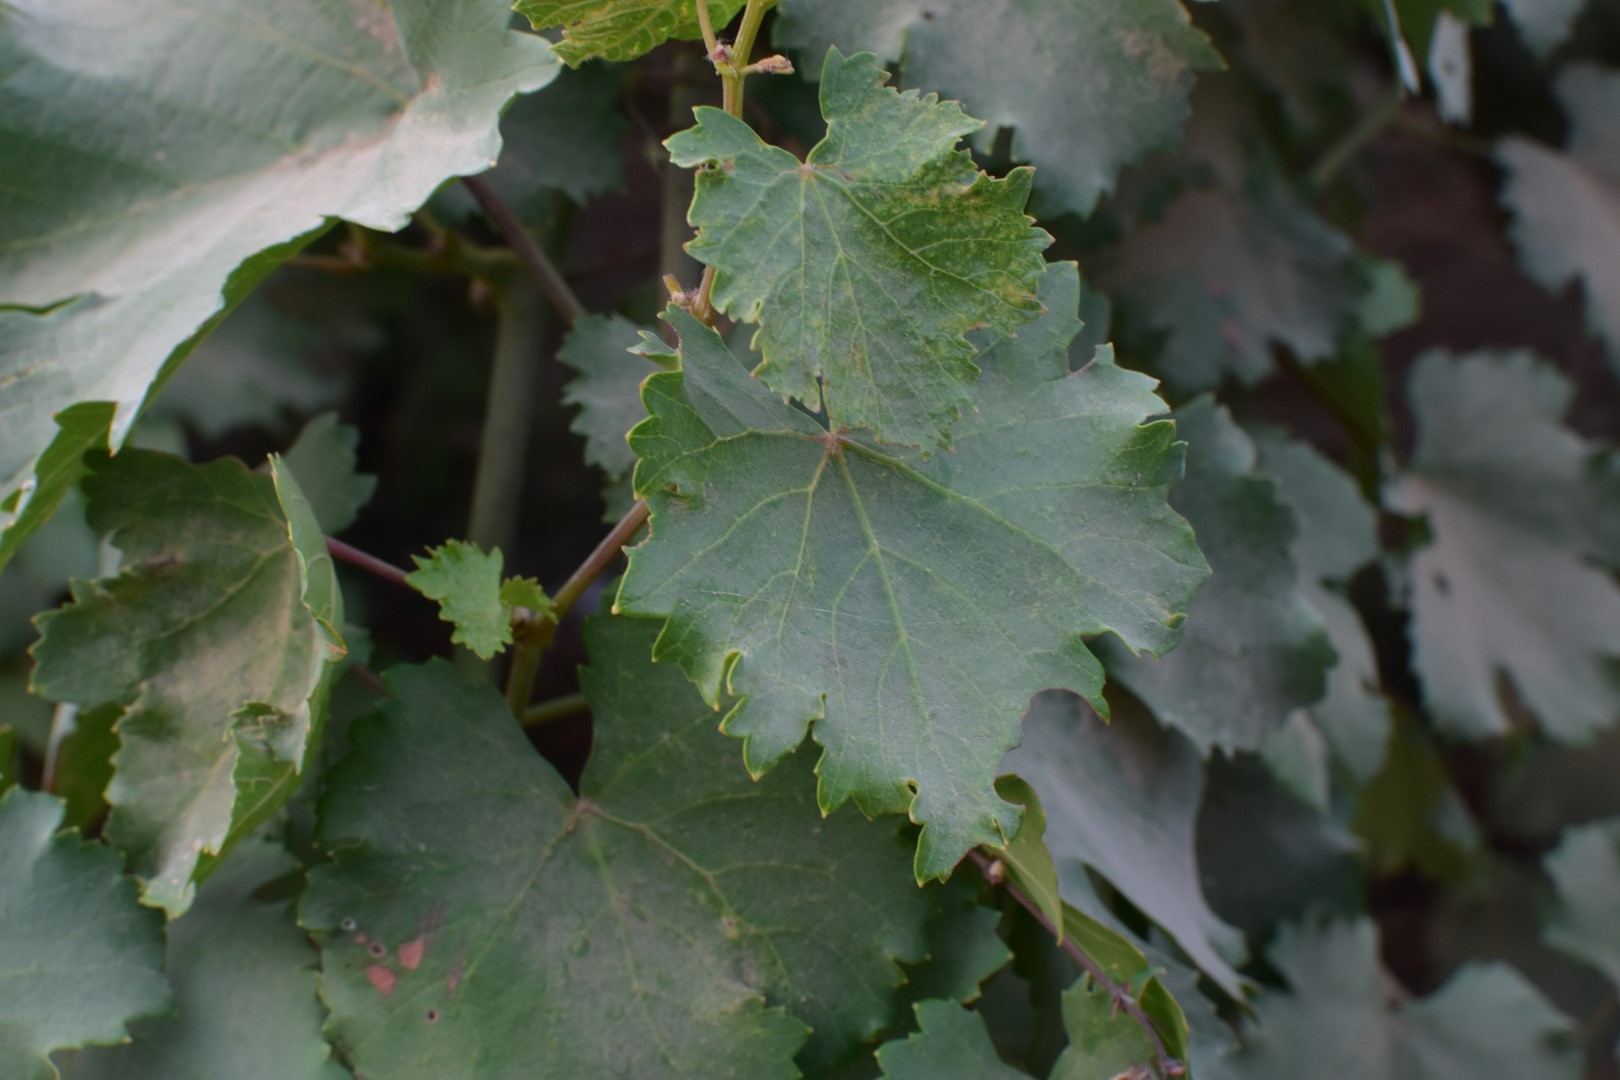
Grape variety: Kamali